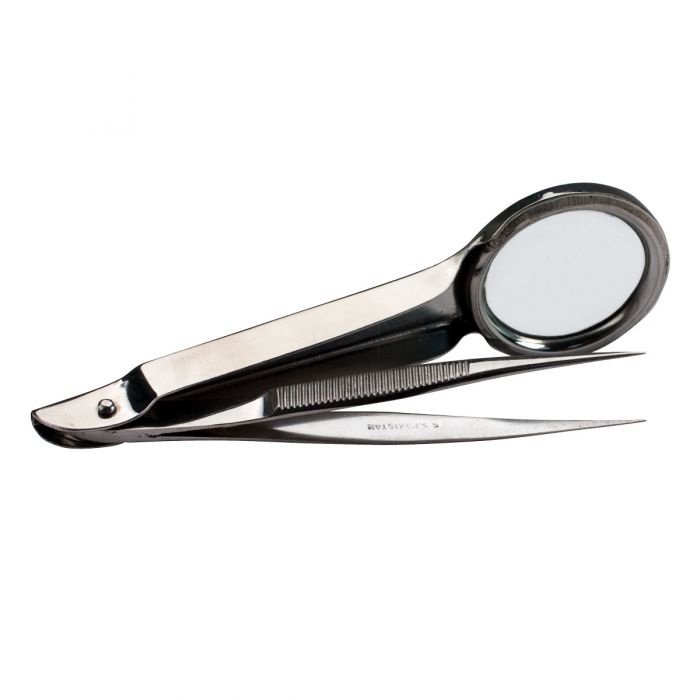
90893 First Aid Only Forceps, Pointed Steel, With Magnifying Glass - Sold per Each
These tweezers with magnifier are designed to help you remove splinters not easily visible to the naked eye. Magnification is 4 times Come in a 4-1/2" vinyl pouch Specifications UPC - 092265908931 Width - 3.75 Height - 1.88 Depth - 5.50 Weight - 0.7 COO - CN Specifications Width - 3.50 Height - 4.38 Depth - 4.25 Weight - 0.58 Sold/Each
Brand: First Aid Only
Category: Business & Industrial > Medical > Medical Instruments > Medical Forceps > Splinter Forceps